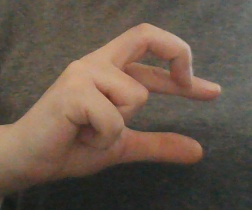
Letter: thal